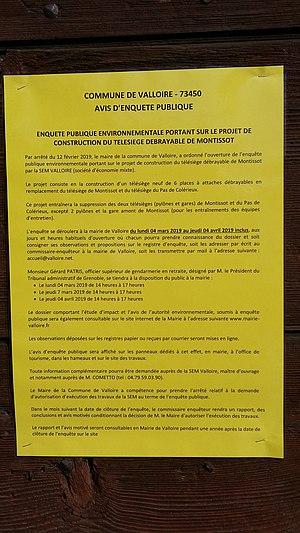
Affiche au format règlementaire d'ouverture d'enquête publique, pour un projet de télésiège débrayable, placardée sur une porte en bois au hameau de La Ruaz
En France, l'enquête publique est une procédure légale qui « a pour objet d'assurer l'information et la participation du public ainsi que la prise en compte des intérêts des tiers lors de l'élaboration » de certaines décisions administratives le plus souvent relativement locales mais parfois d'ampleur nationale concernant notamment :